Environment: real
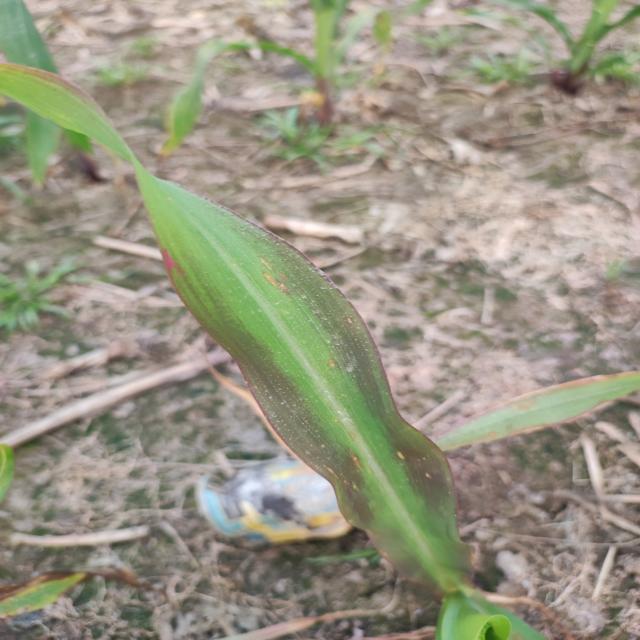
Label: phosphorus_deficiency